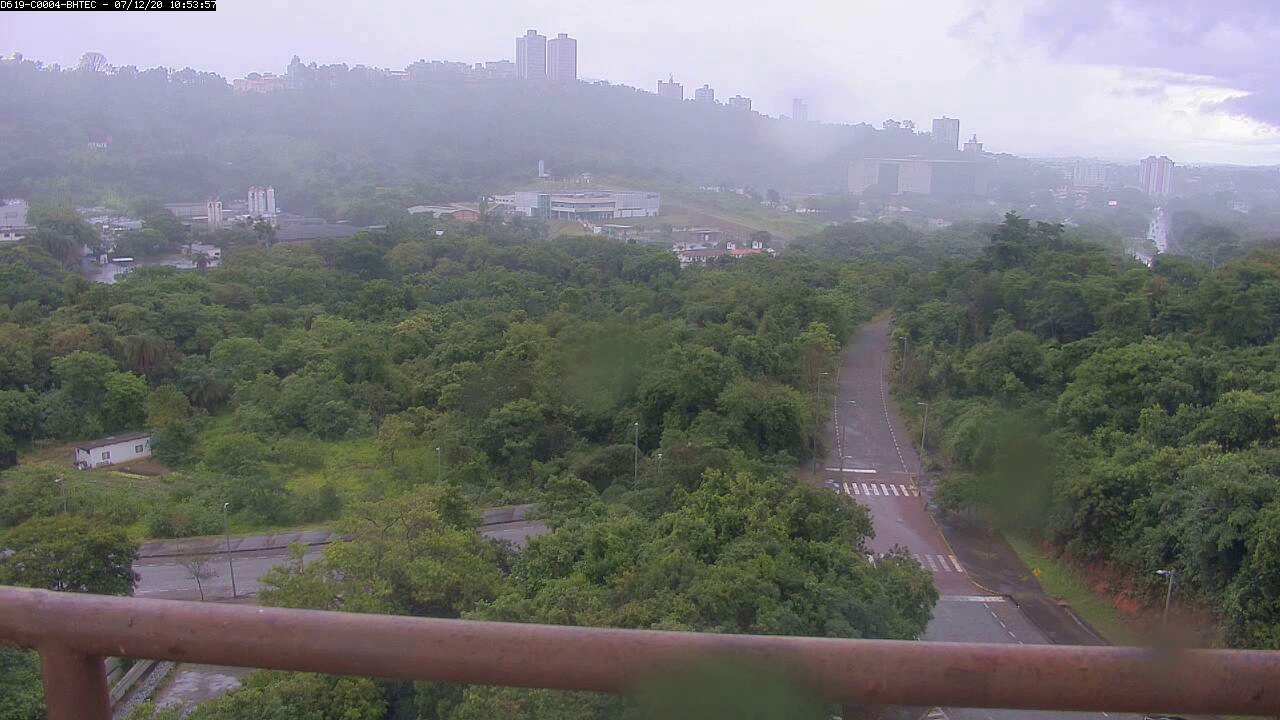
Fire: no
Smoke: no